Makhaira

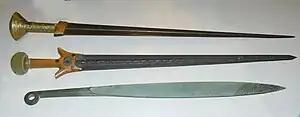
Reconstructions of Mycenaean swords, the bottom one a makhaira-type sword.

The makhaira is a type of Ancient Greek bladed weapon and tool, generally a large knife or sword, similar in appearance to the modern day machete, with a single cutting edge.